60mm HVMS

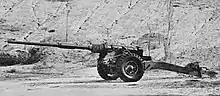
HVMS 60mm gun on 6-pounder carriage

For testing, the gun was fitted to a British QF 6-pounder gun carriage and fired against static Russian T-62 range targets.